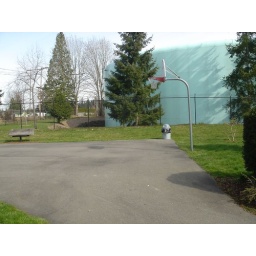
Little park down the road from our house (water tower in the background)